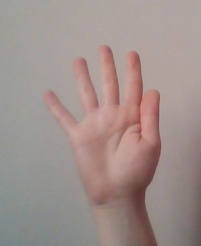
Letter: sheen